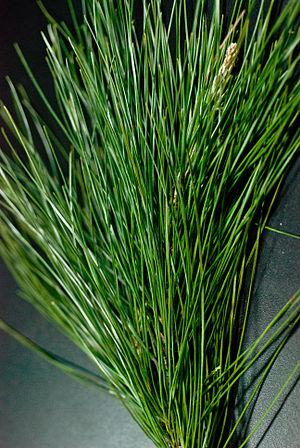
Pinus luchuensis est une espèce de conifères de la famille des Pinaceae.